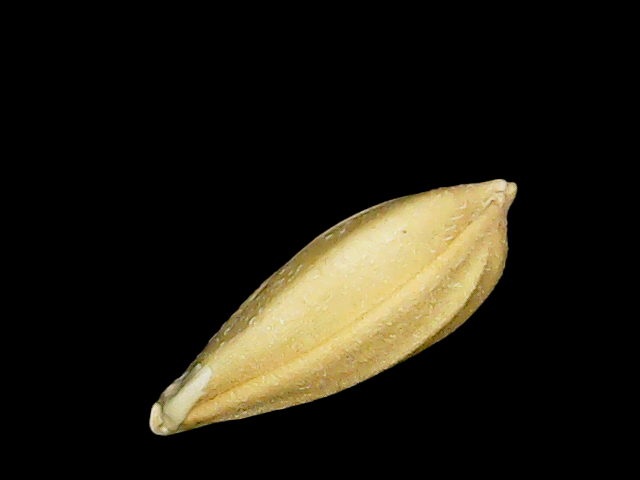
Rice variety: Binadhan08